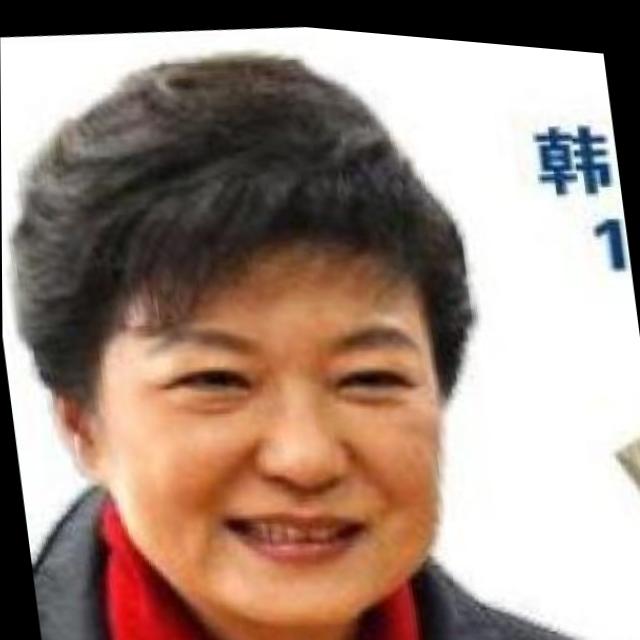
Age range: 45-64